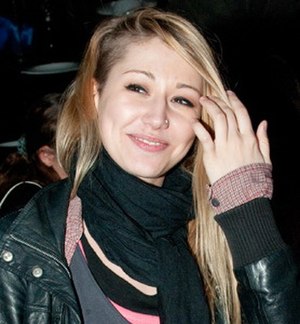
Ranetki
Lera Kozlova var tidligere et medlem af bandet
Ranetki var et russisk poprock pigeband. Bandet er bedst kendt for deres sang O Tebe som medvirkede på soundtracket til Grand Theft Auto IV